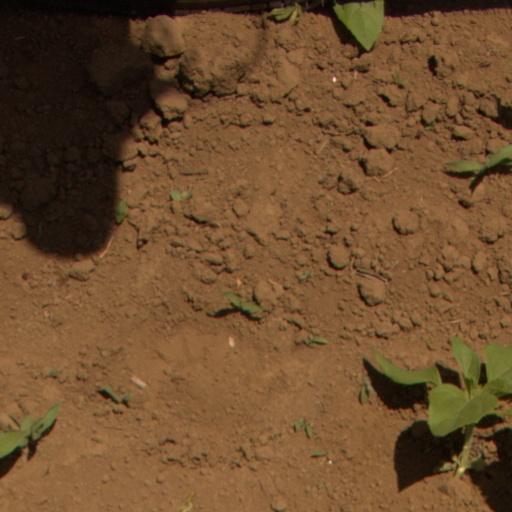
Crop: Jerusalem artichoke